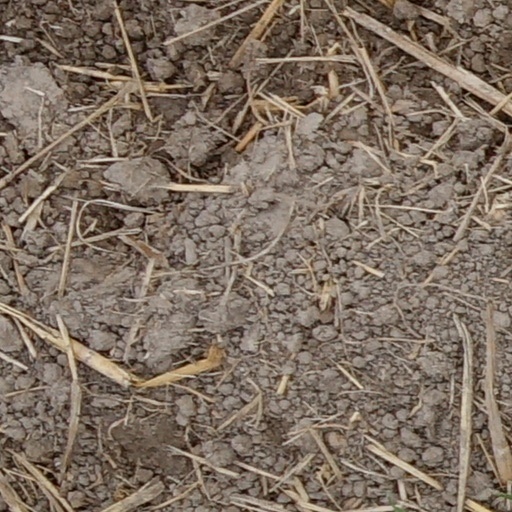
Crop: wheat